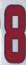
Number: 8